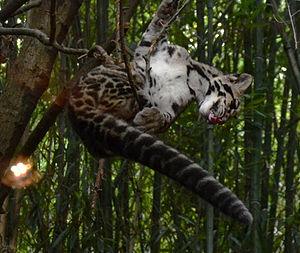
Trois panthères nébuleuses (Neofelis nebulosa) au zoo de Nashville.
La Panthère nébuleuse ou Panthère longibande ou Léopard nébuleux est une espèce de félin de taille moyenne, avec des pattes courtes et une très longue queue. Le pelage est fauve distinctement marqué de larges taches rectangulaires aux rebords sombres évoquant des nuages, ce qui est à l'origine de son nom. Il s'agit du félin actuel qui a les canines les plus longues proportionnellement à sa taille.